Racial Integrity Act of 1924

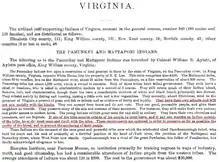
1890 US census report on Virginia Indians

The Racial Integrity Act was subject to the Pocahontas Clause (or Pocahontas Exception), which allowed people with claims of no more than 1/16 American Indian ancestry to still be considered white, despite the otherwise unyielding climate of one-drop rule politics. The exception regarding the American Indian blood quantum was included as an amendment to the original Act in response to concerns of Virginia elites, including many of the First Families of Virginia, who had always claimed descent from Pocahontas with pride, but now worried that the new legislation would jeopardize their status. The exception stated: